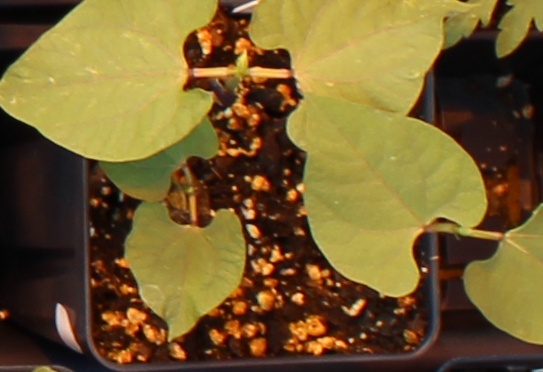
Label: Blackbean